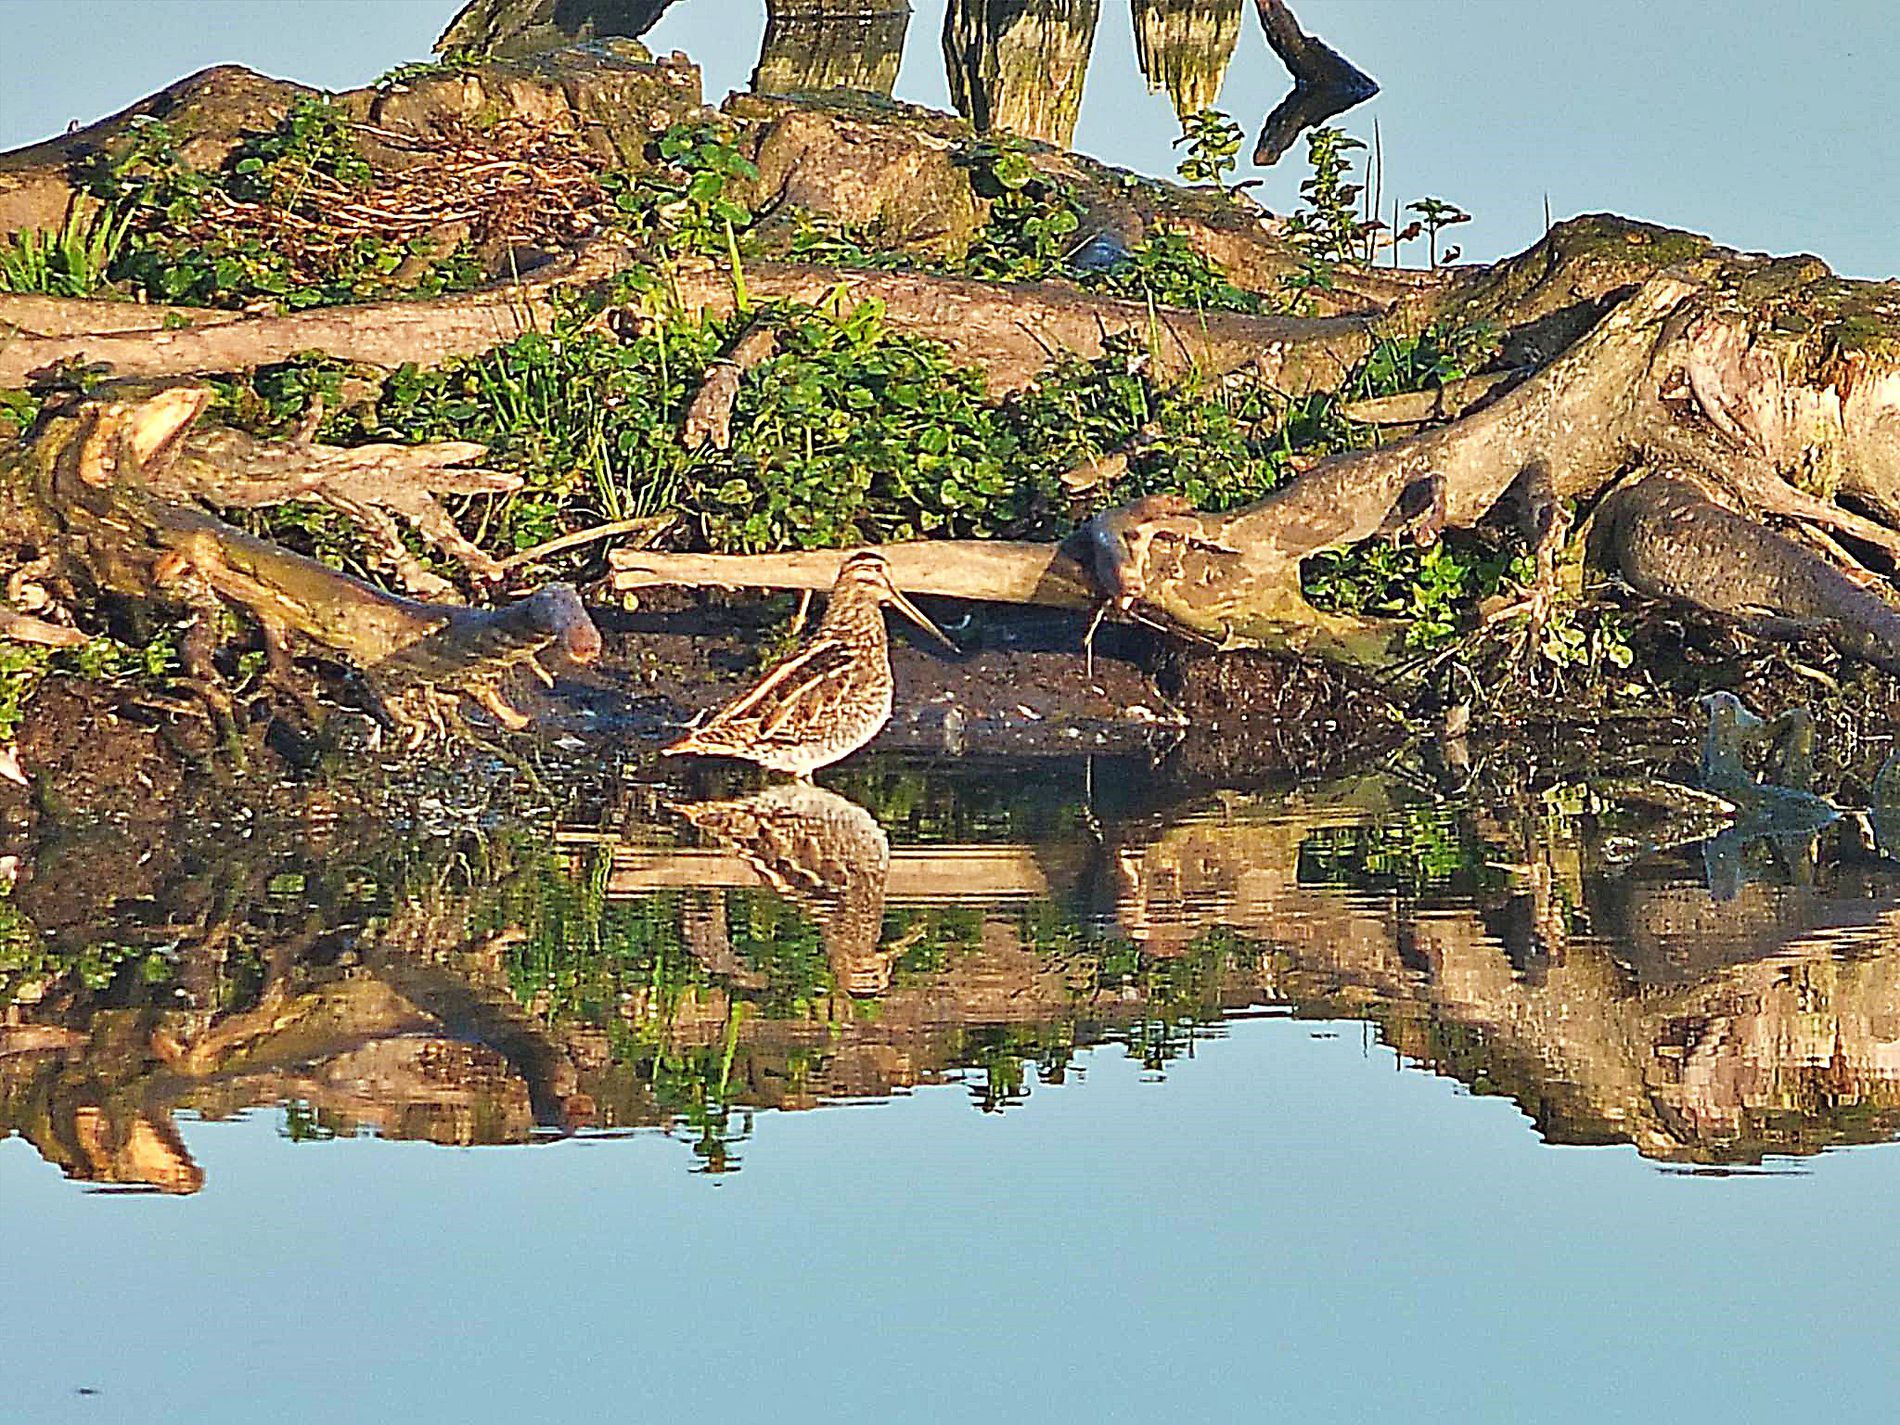
Wilson's Snipe by the water.
The image shows a shot taken by a bird called Wilson's Snipe. In the foreground, there is a water surface that reflects the bird's image, and in the background, there are some tree roots, trunks, and vegetation.
The image shows an eye-level shot of a water surface with some tree trunks and plants in the background. On the water's surface, a bird called Wilson's Snipe is standing and looking for food to pick. The green plants contrast beautifully with the earthy tones and the blue sky, giving life to the shot. The image evokes a sense of calmness, stillness, and wildness.
Labels: Land, Nature, Outdoors, Wood, Animal, Bird, Partridge, Plant, Vegetation, Lizard, Reptile, Pond, Water, Tree, Beak, Waterfowl, Driftwood, Duck, Mallard, Quail, Grouse, Swamp, Anseriformes, Pheasant, Teal, tree trunks, Wilson's Snipe, sky, nature setting